Geminus (crater)

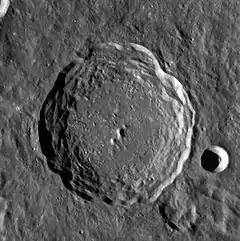
LRO mosaic

Geminus is a lunar impact crater that is located near the northeast limb of the visible Moon. In this position the crater appears oval in shape due to foreshortening, but it is actually more nearly circular in form. It was named by the IAU in 1935.